Loreal pit

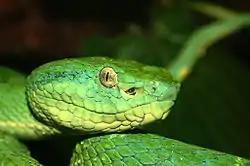
"Bothriechis lateralis". The loreal pit is visible between the eye and the nostril.

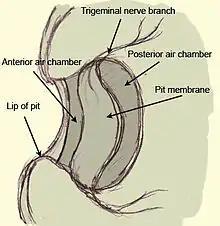
Diagram of the loreal pit.

The loreal pit is the deep depression, or fossa, in the loreal area on either side of the head in pit vipers (crotaline snakes). The area is located behind the nostril and in front of the eye, but below the line that runs between the centers of each. It is the external opening to an extremely sensitive infrared detecting organ. The loreal pit is bordered by lacunal scales. The loreal pit also functions as part of a thermal regulating system, enabling pit vipers to maintain their body temperature.